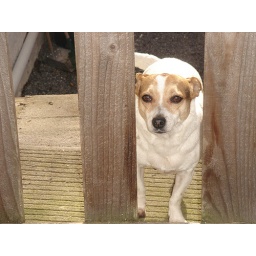
Devil in disguise... Don't let her cute face fool you.... LOL.